Gerhard Schwehm

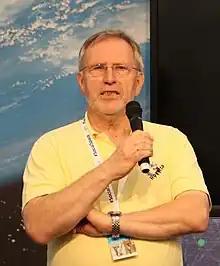

Gerhard Schwehm (born 13 March 1949, Ludwigshafen am Rhein, Germany) is Head of Solar System Science Operations Division for the European Space Agency (ESA). He was Mission Manager for the "Rosetta" mission until his retirement.